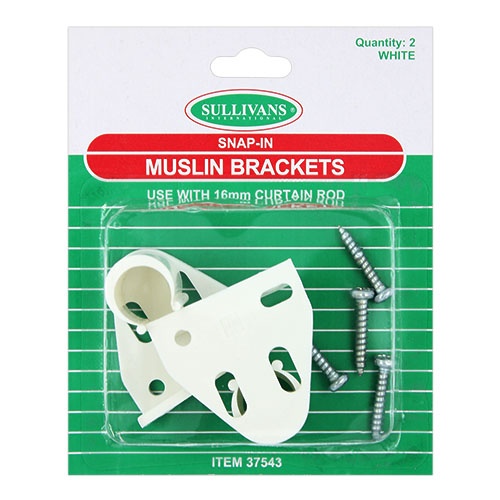
BRACKET MUSLIN WHITE 2PC
37543
Brand: Bargains 4 U
Category: Home & Garden > Decor > Window Treatment Accessories > Curtain & Drape Rings